Red Quill Books

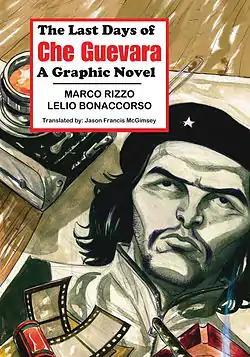

Red Quill Books was founded in 2009 by a group of scholars led by professor George S. Rigakos, based out of Carleton University in Ottawa, Canada. The press, however, has no formal association with Carleton University. The primary mission of the press is to create a venue for reanimating classic, radical texts through comic book or manga formats aimed at a new generation of student, faculty and general readers. Red Quill Books has also sought to develop as sizable catalogue of critical academic books. A founding principle of the press is to funnel a portion of its revenues toward student scholarships in order to support future critical research.